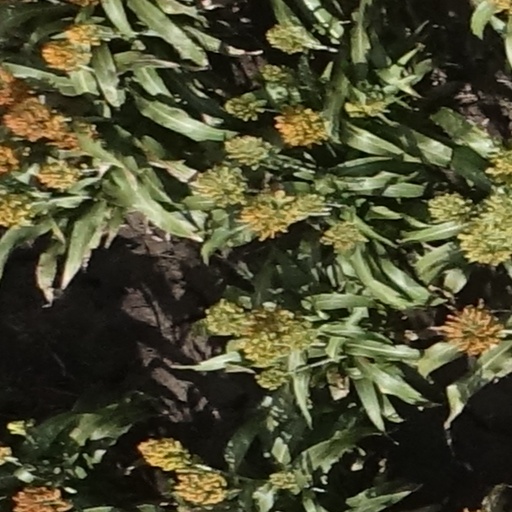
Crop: sorghum